Alderney camps

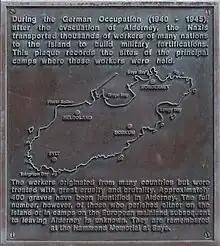
Alderney concentration camps memorial plaque

More than 700 camp inmates lost their lives before the camps were closed and the remaining inmates transferred to France in 1944.